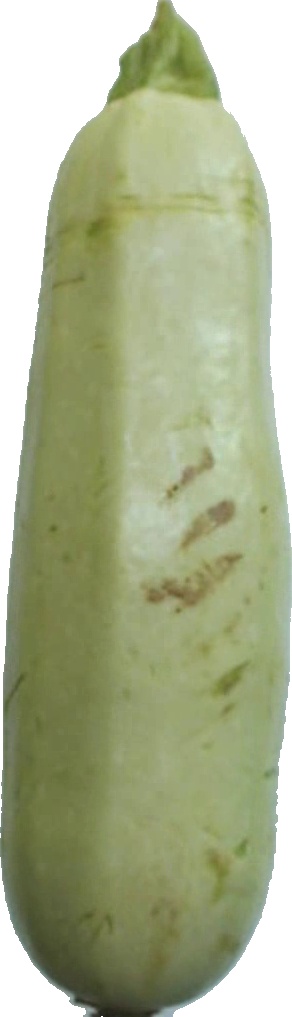
Label: zucchini_1